Flora, Norway

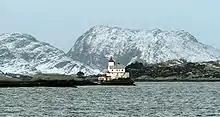
Stabben lighthouse

The Coastal Museum in Sogn og Fjordane county was established in 1980. The aim was to concentrate on coastal nature and culture both past and present. Old boat houses and domestic dwellings were moved from various places in the district and re-erected in Florø near the museum. The 250-year old "Holmedalsjekta" (coastal freighter) is Norway's oldest non-Viking ship. A large exhibition on North Sea oil, "Snorreankeret", based on the Snorre platform is located in the museum.